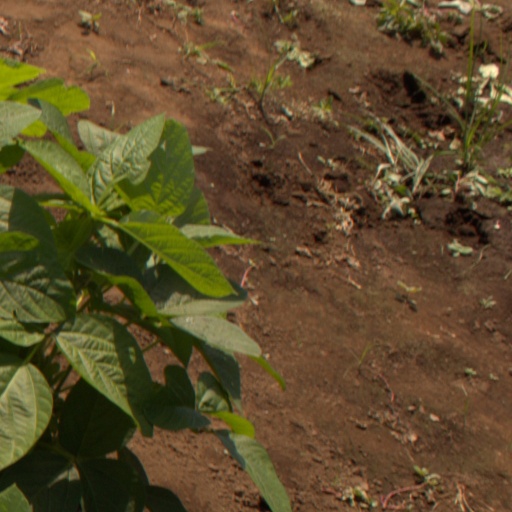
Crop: soybean